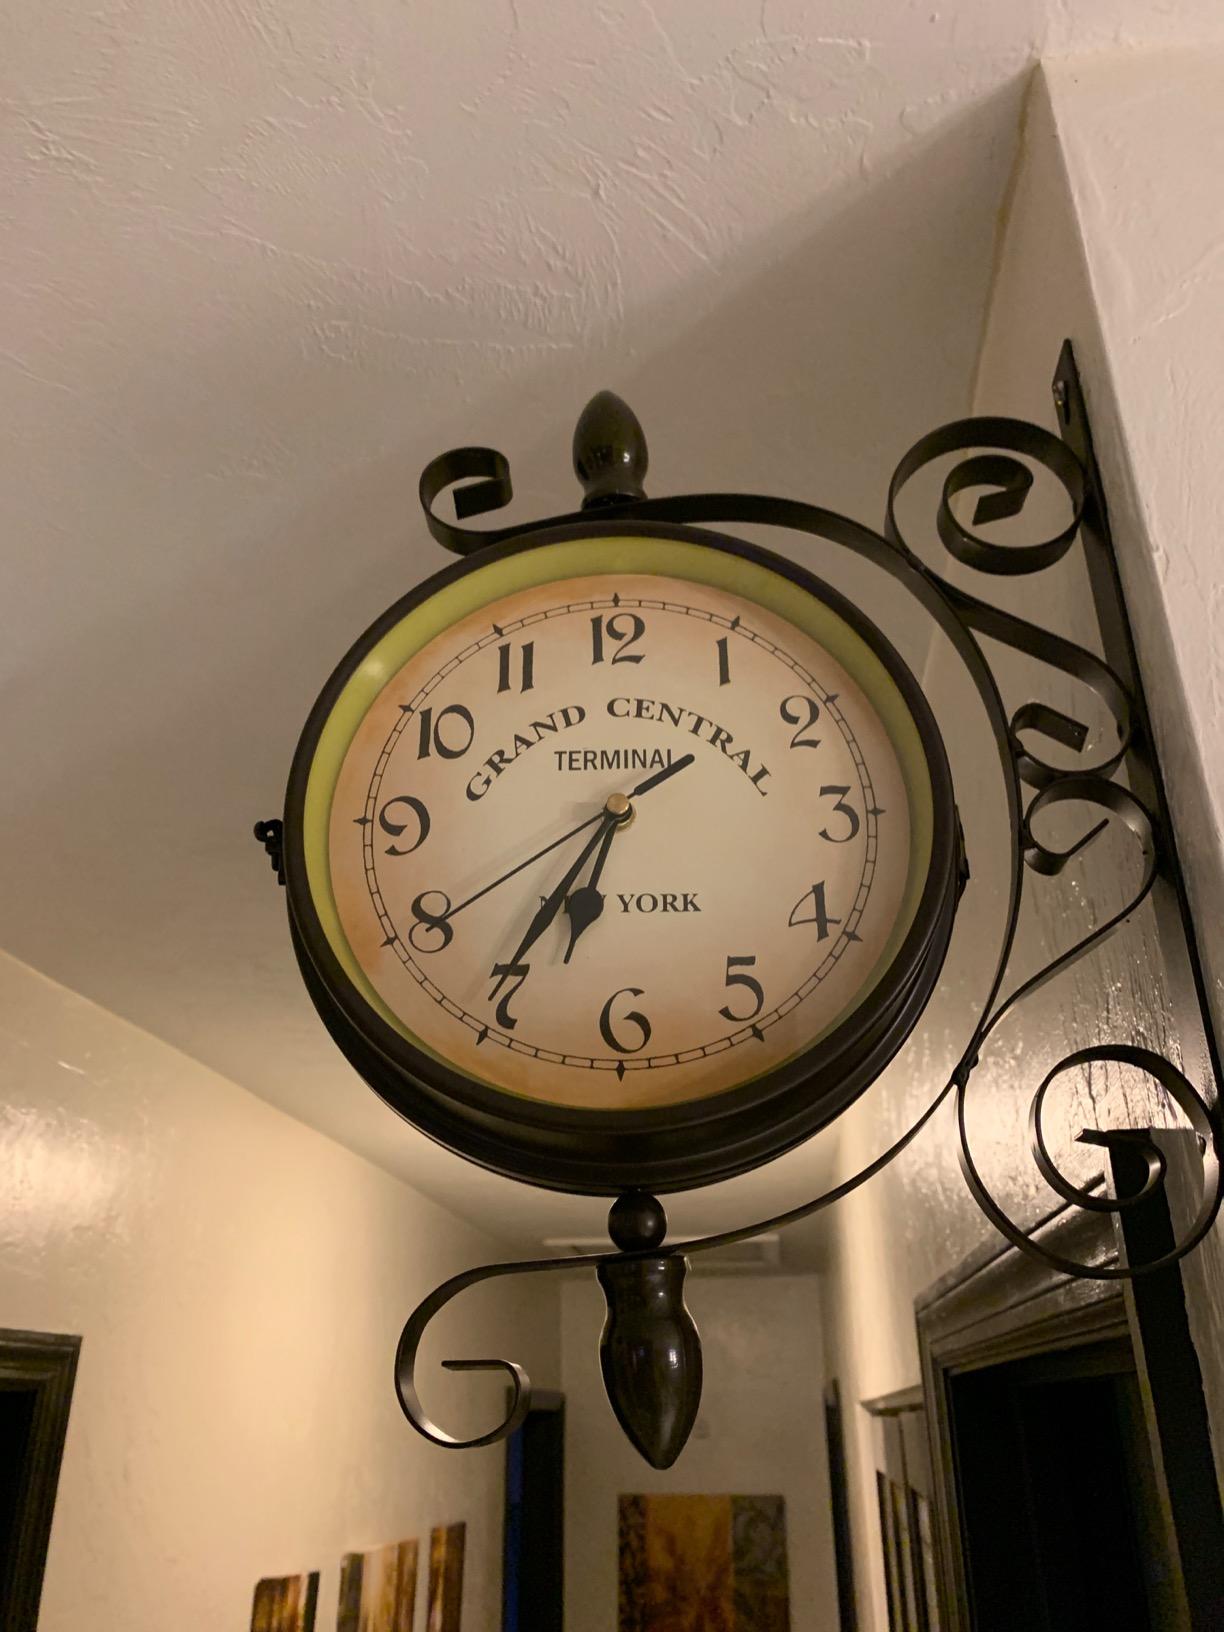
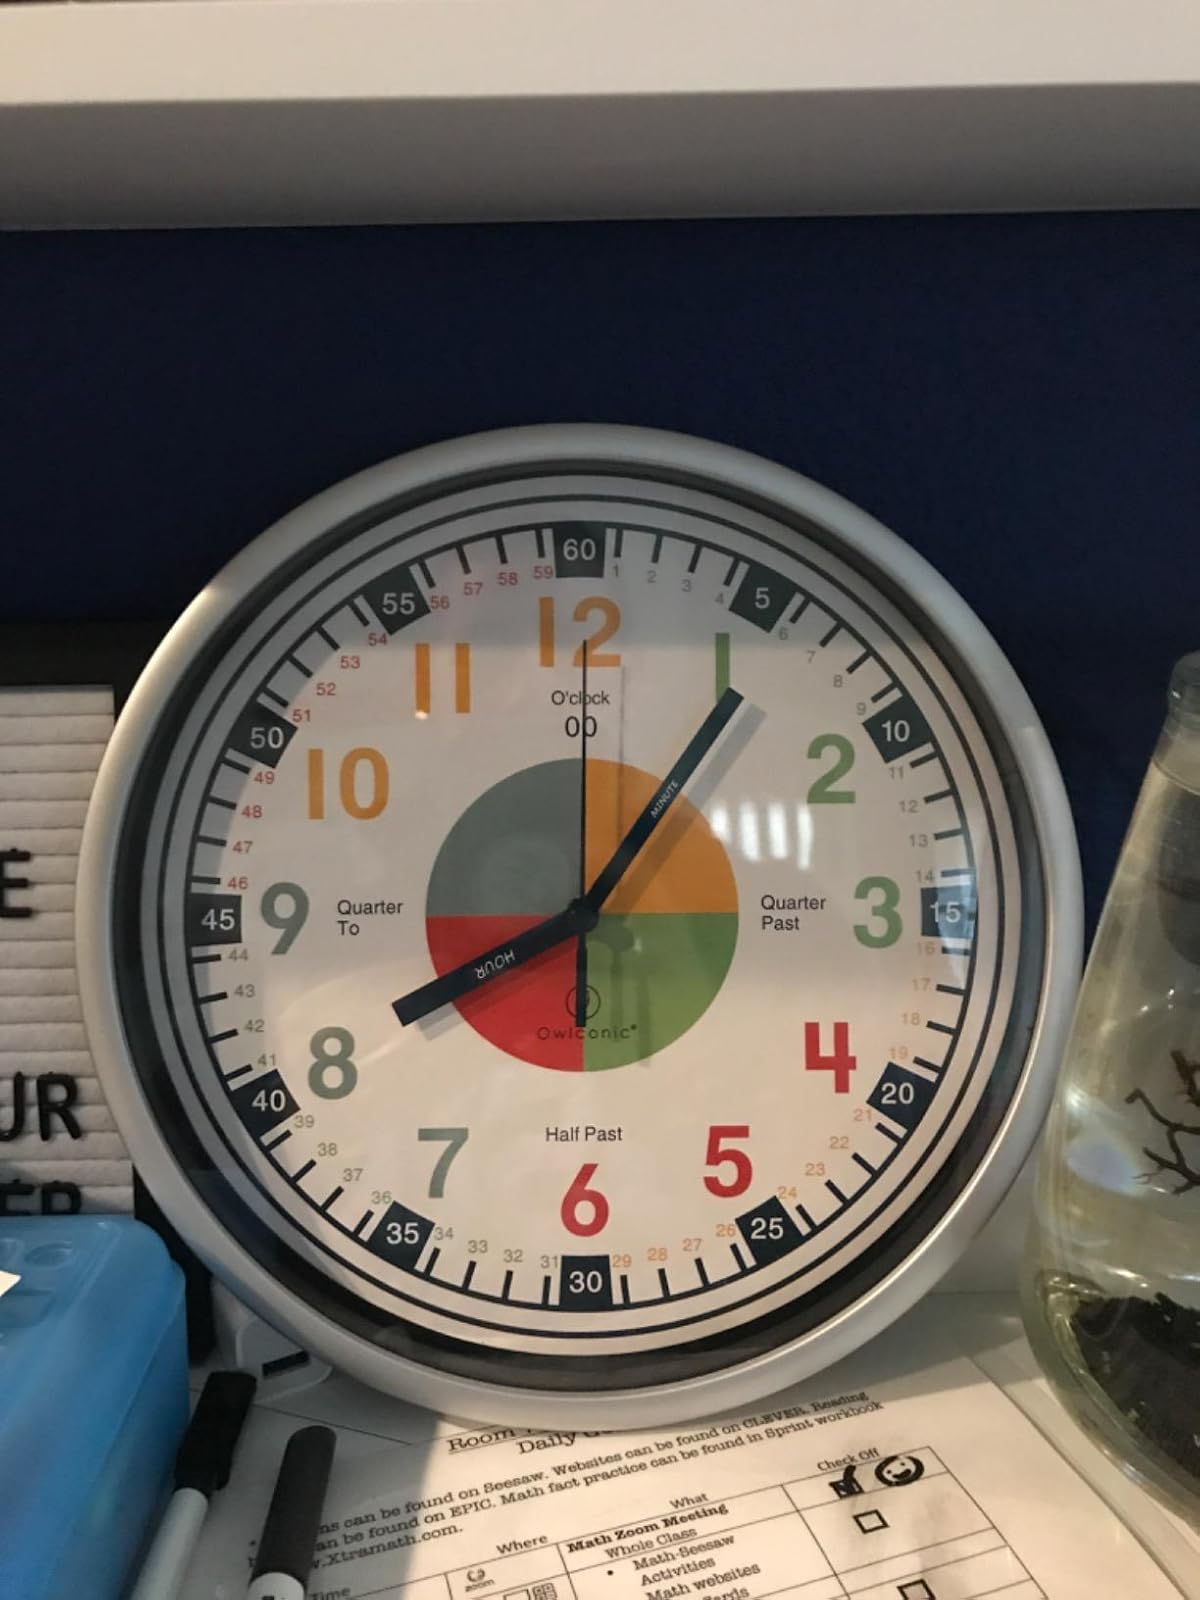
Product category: clock
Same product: no